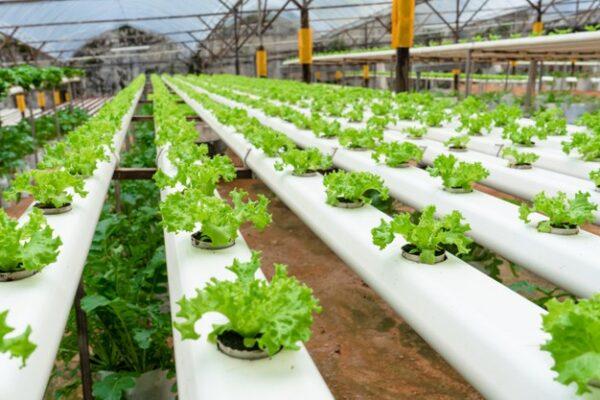
Mfumo wa kilimo cha, teknolojia, ambapo mimea midogo ya kijani, inayofanana, na mboga nyingine za, majani, inakuzwa kwenye mifereji au vyombo vilivyopangwa kwa safu, mimea inaonekana, ikistawi katika mazingira yaliyoandaliwa, labda kwa kutumia, virutubisho, vilivyoyeyushwa, kwenye maji.